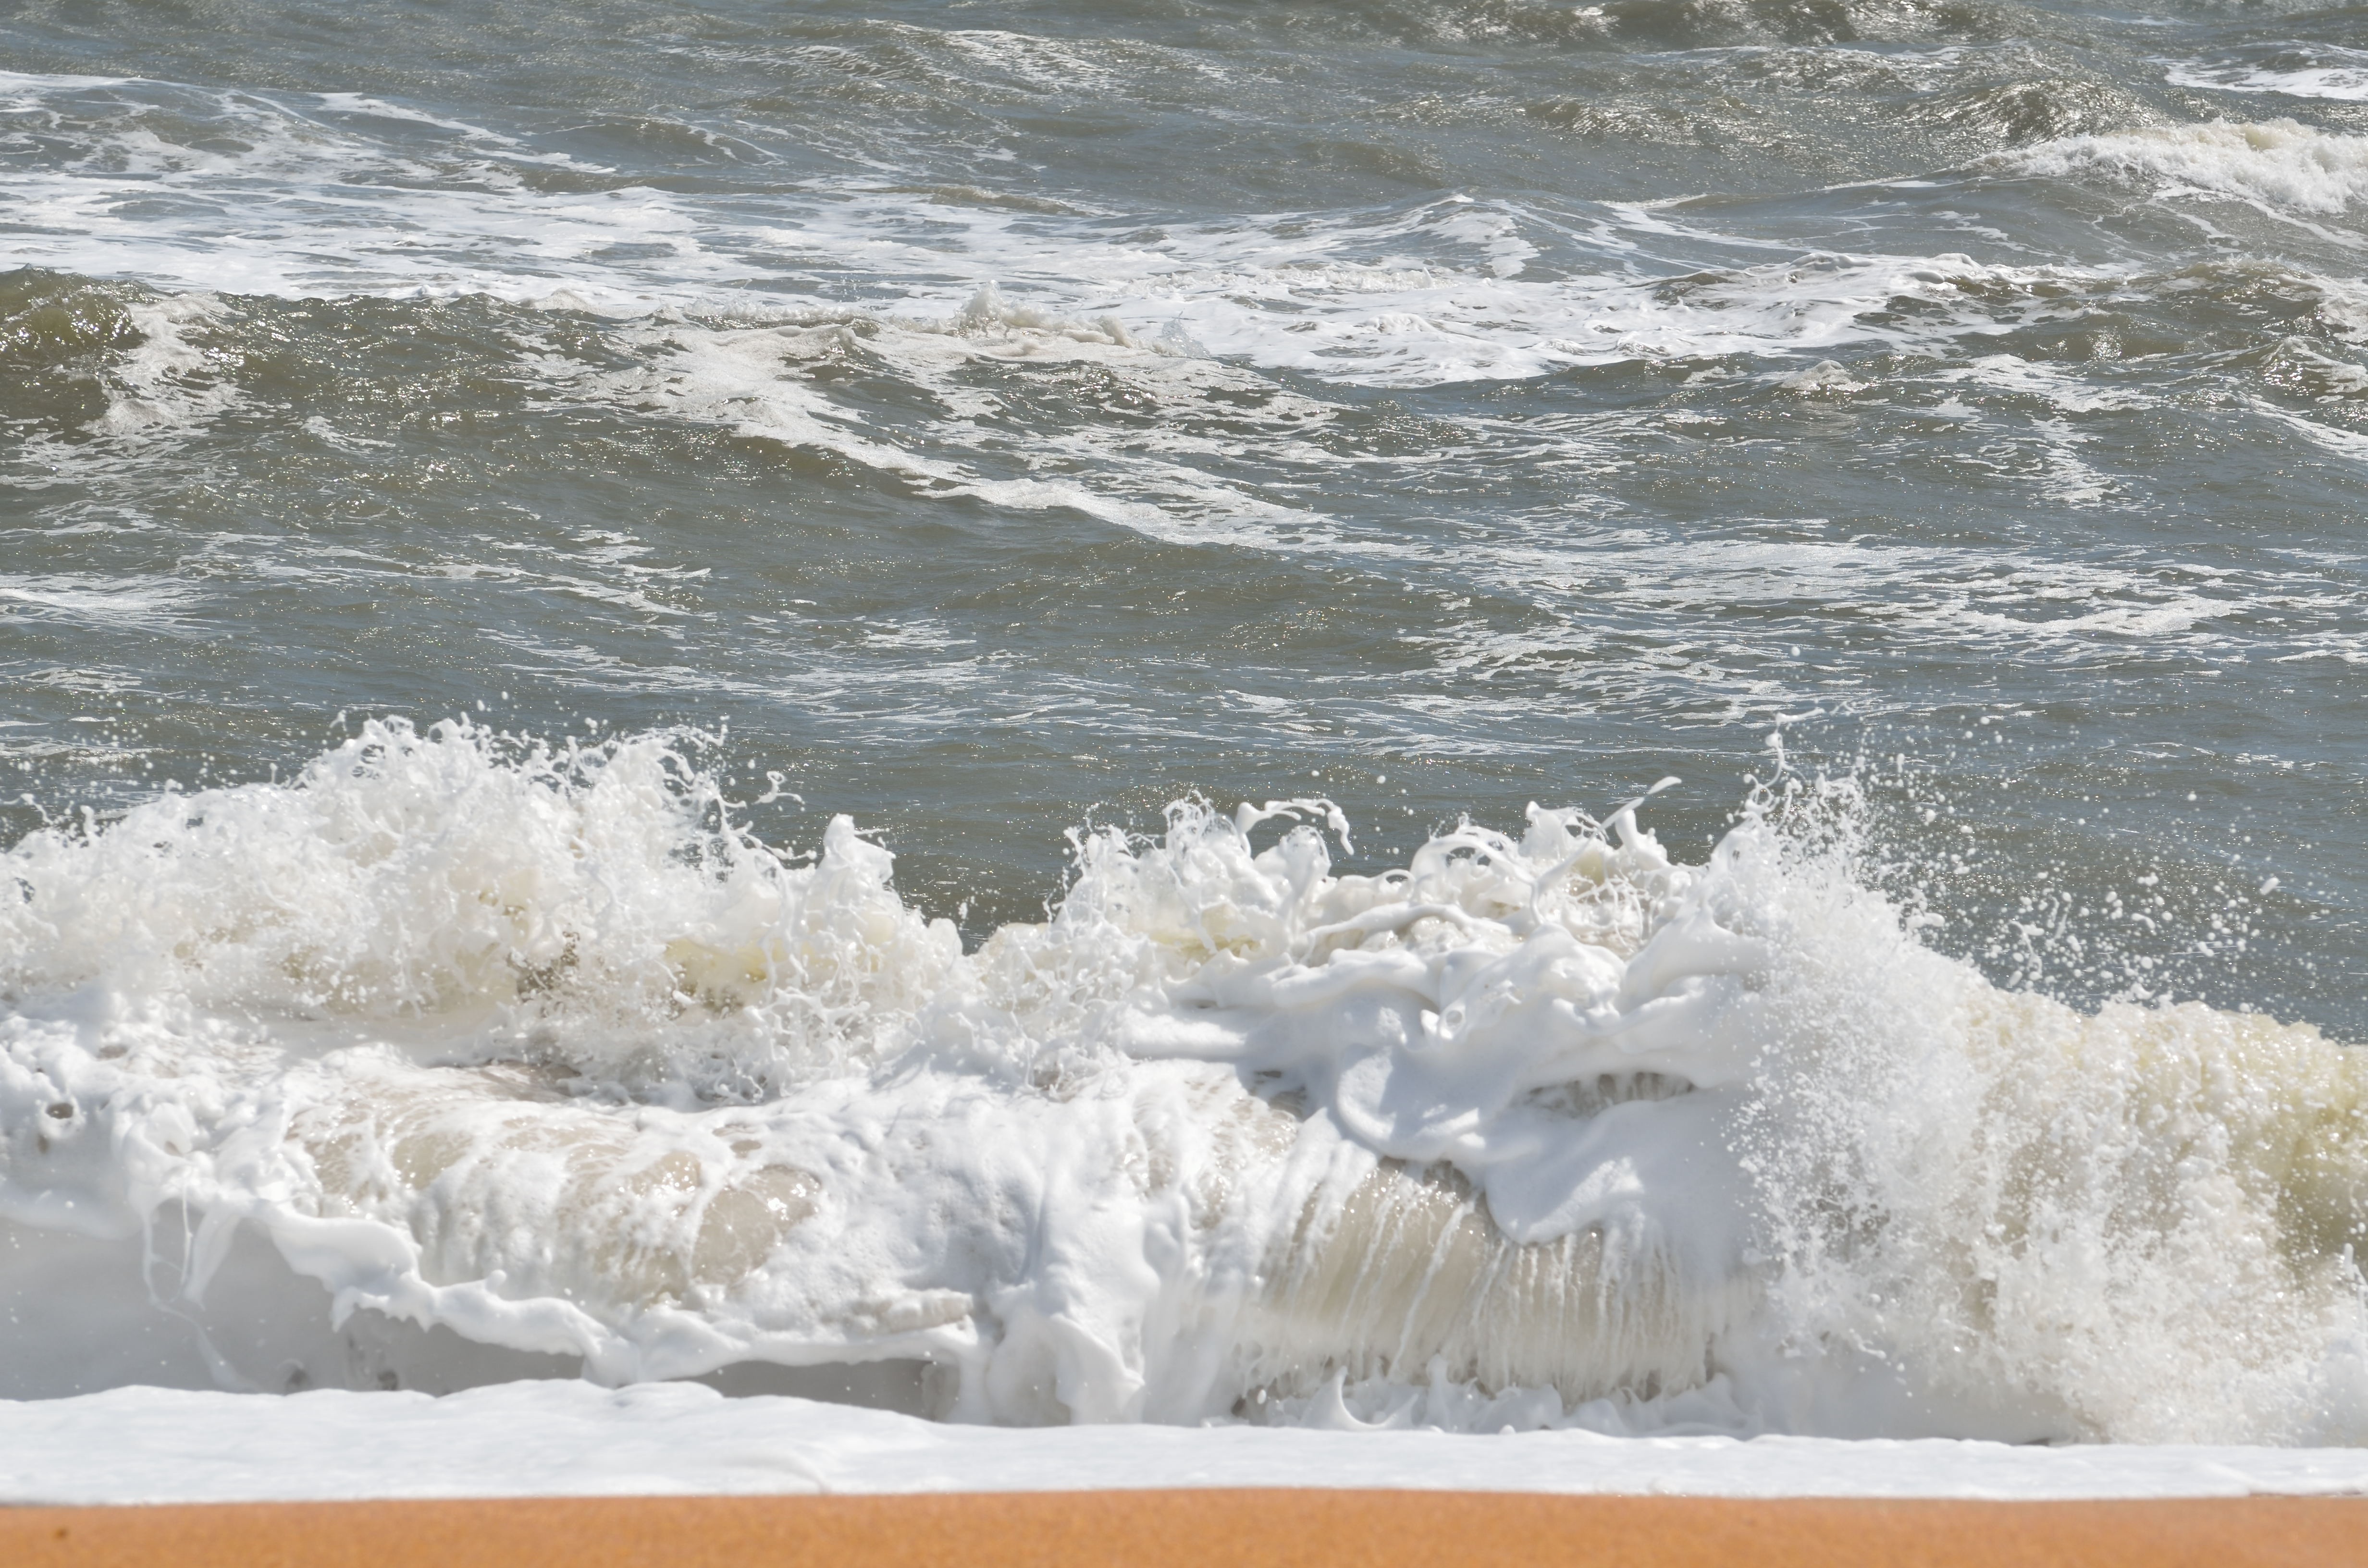
beach, sea, coast, water, nature, sand, ocean, shore, wave, wind, tide, ripple, seaside, foam, surf, splash, spray, natural, action, seascape, rapid, outdoors, power, waves, background, break, wind wave